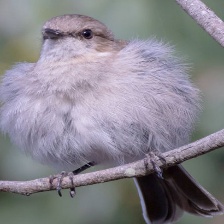
Species: DUSKY ROBIN
Scientific name: MELANODRYAS VITTATA
ImageNet parent category: robin